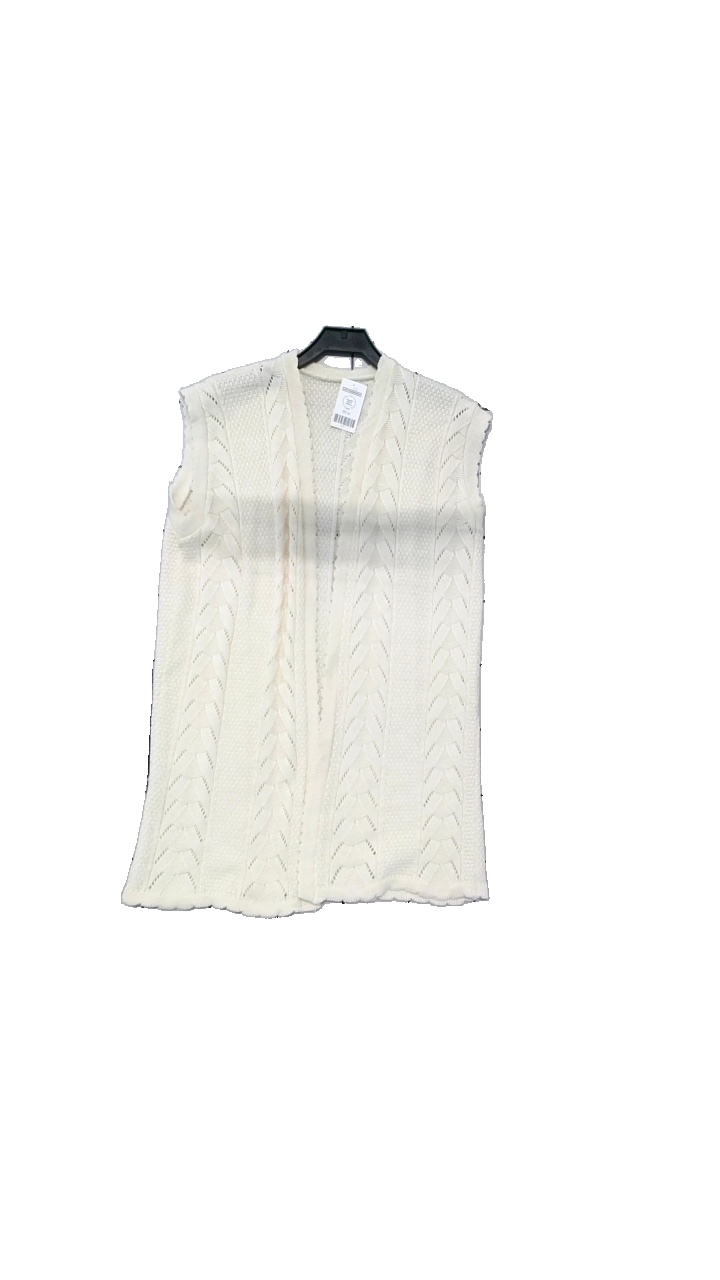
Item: Vest (Ladies)
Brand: Missing
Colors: White, Beige
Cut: Loose
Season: All
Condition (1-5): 4
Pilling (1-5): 5
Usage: Reuse
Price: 50-100